Gillis van Tilborgh

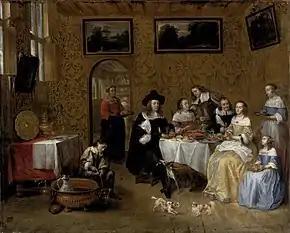
"Family portrait"

Gillis van Tilborgh's works are dated from 1650 to 1671. He usually signed with the monogram 'TB'. The range of his subject matter is as diverse as that of his presumed master David Teniers the Younger and encompasses portraits, group portraits, tavern scenes, village feasts, merry companies, picture galleries and guardroom scenes.